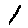
Label: 1